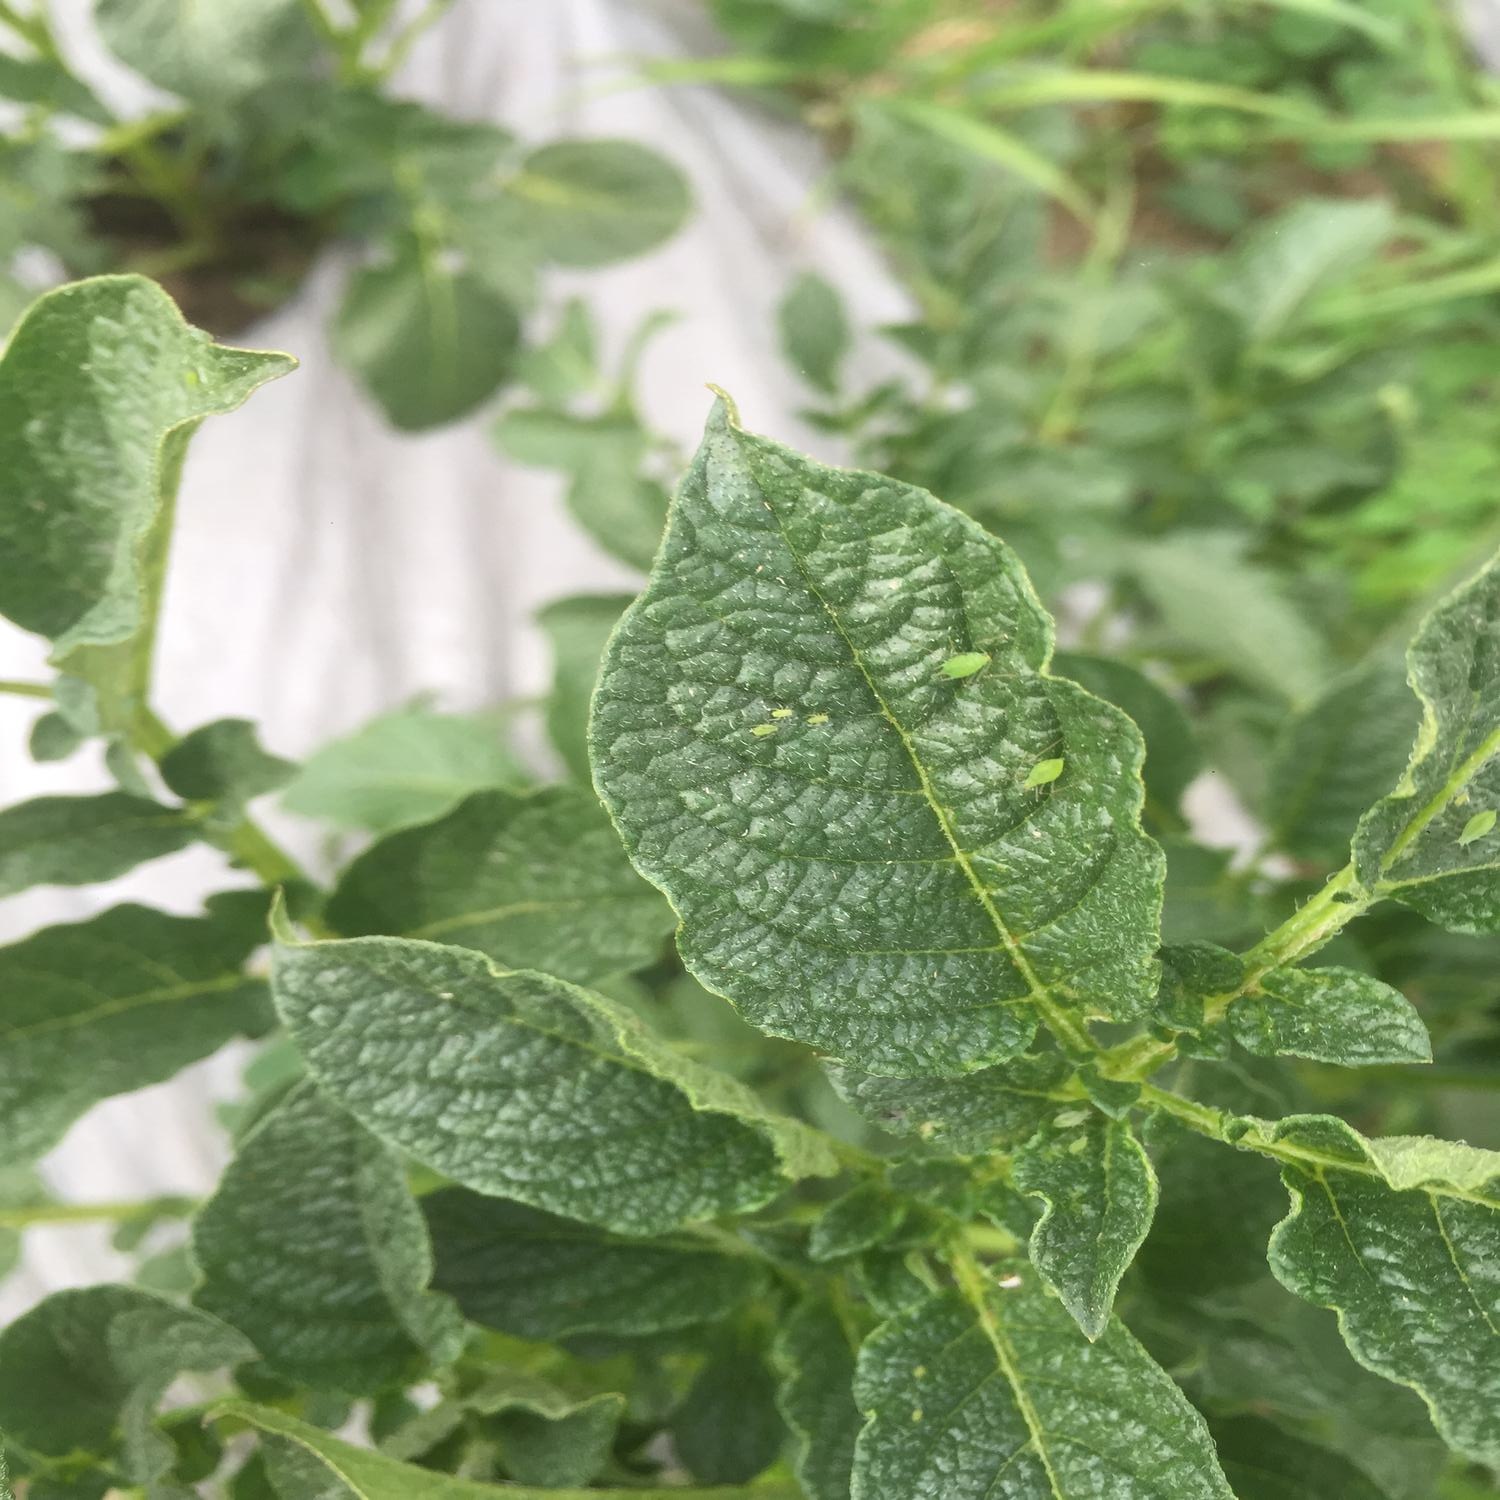
Etiqueta: Virus